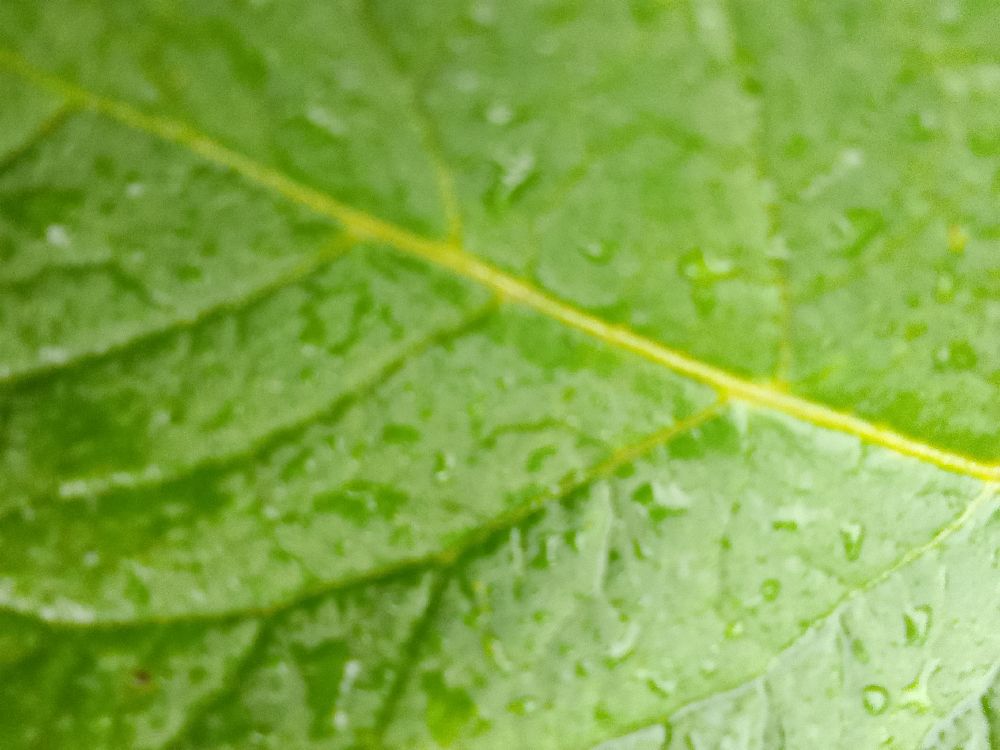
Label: Healthy